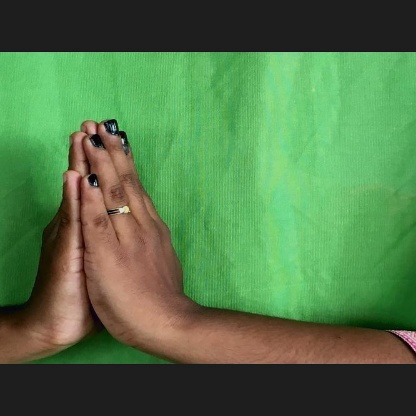
Mudra: Anjali